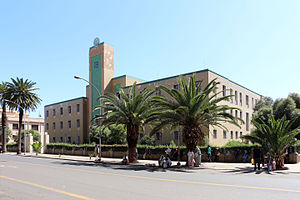
Afrikas Horn / Historie / Moderne historie
Bygning af den regionale administration i Asmara .
Afrikas Horn er en trekantformet Østafrikansk halvø som ender i en spids som kan minde om et næsehorns horn, deraf navnet. I Middelalderen blev halvøen også omtalt som Bilad al Barbar, der kan oversættes til Berberlandet. Halvøen har kyst mod sydøst mod det Indiske Ocean og mod nord mod Adenbugten. Hele kyststrækningen tilhører Somalia, mens den etiopiske Ogadenørken ligger i den centrale del. Nogle gange bruges også en udvidet definition som foruden Somalia omfatter hele Etiopien, Djibouti og Eritrea. Afrikas horn har et areal på ca. 2 millioner km² og en befolkning på omkring 100 millioner mennesker, fordelt på 85 millioner i Etiopien, 9,3 millioner i Somalia, 5,2 millioner i Eritrea og 0,9 millioner i Djibouti.